Romanée-Saint-Vivant

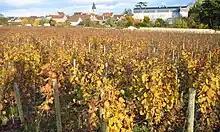
The southeastern part of Romanée-Saint-Vivant in autumn

Romanée-Saint-Vivant is an "Appellation d'origine contrôlée" (AOC) and Grand Cru vineyard for red wine in the Côte de Nuits subregion of Burgundy, with Pinot noir as the main grape variety. It is situated within the commune of Vosne-Romanée. La Romanée borders on La Grande Rue in the south, Romanée-Conti and Richebourg in the west, Vosne-Romanée Premier Cru vineyards in the north (Les Suchots) and in the east (La Croix-Rameau and Les Gaudichots) and also the village Vosne-Romanée itself in the east. The AOC was created in 1936. It takes its name from the Abbey of Saint Vivant, which in medieval times owned several vineyards among the Vosne-Romanée Grands Crus.